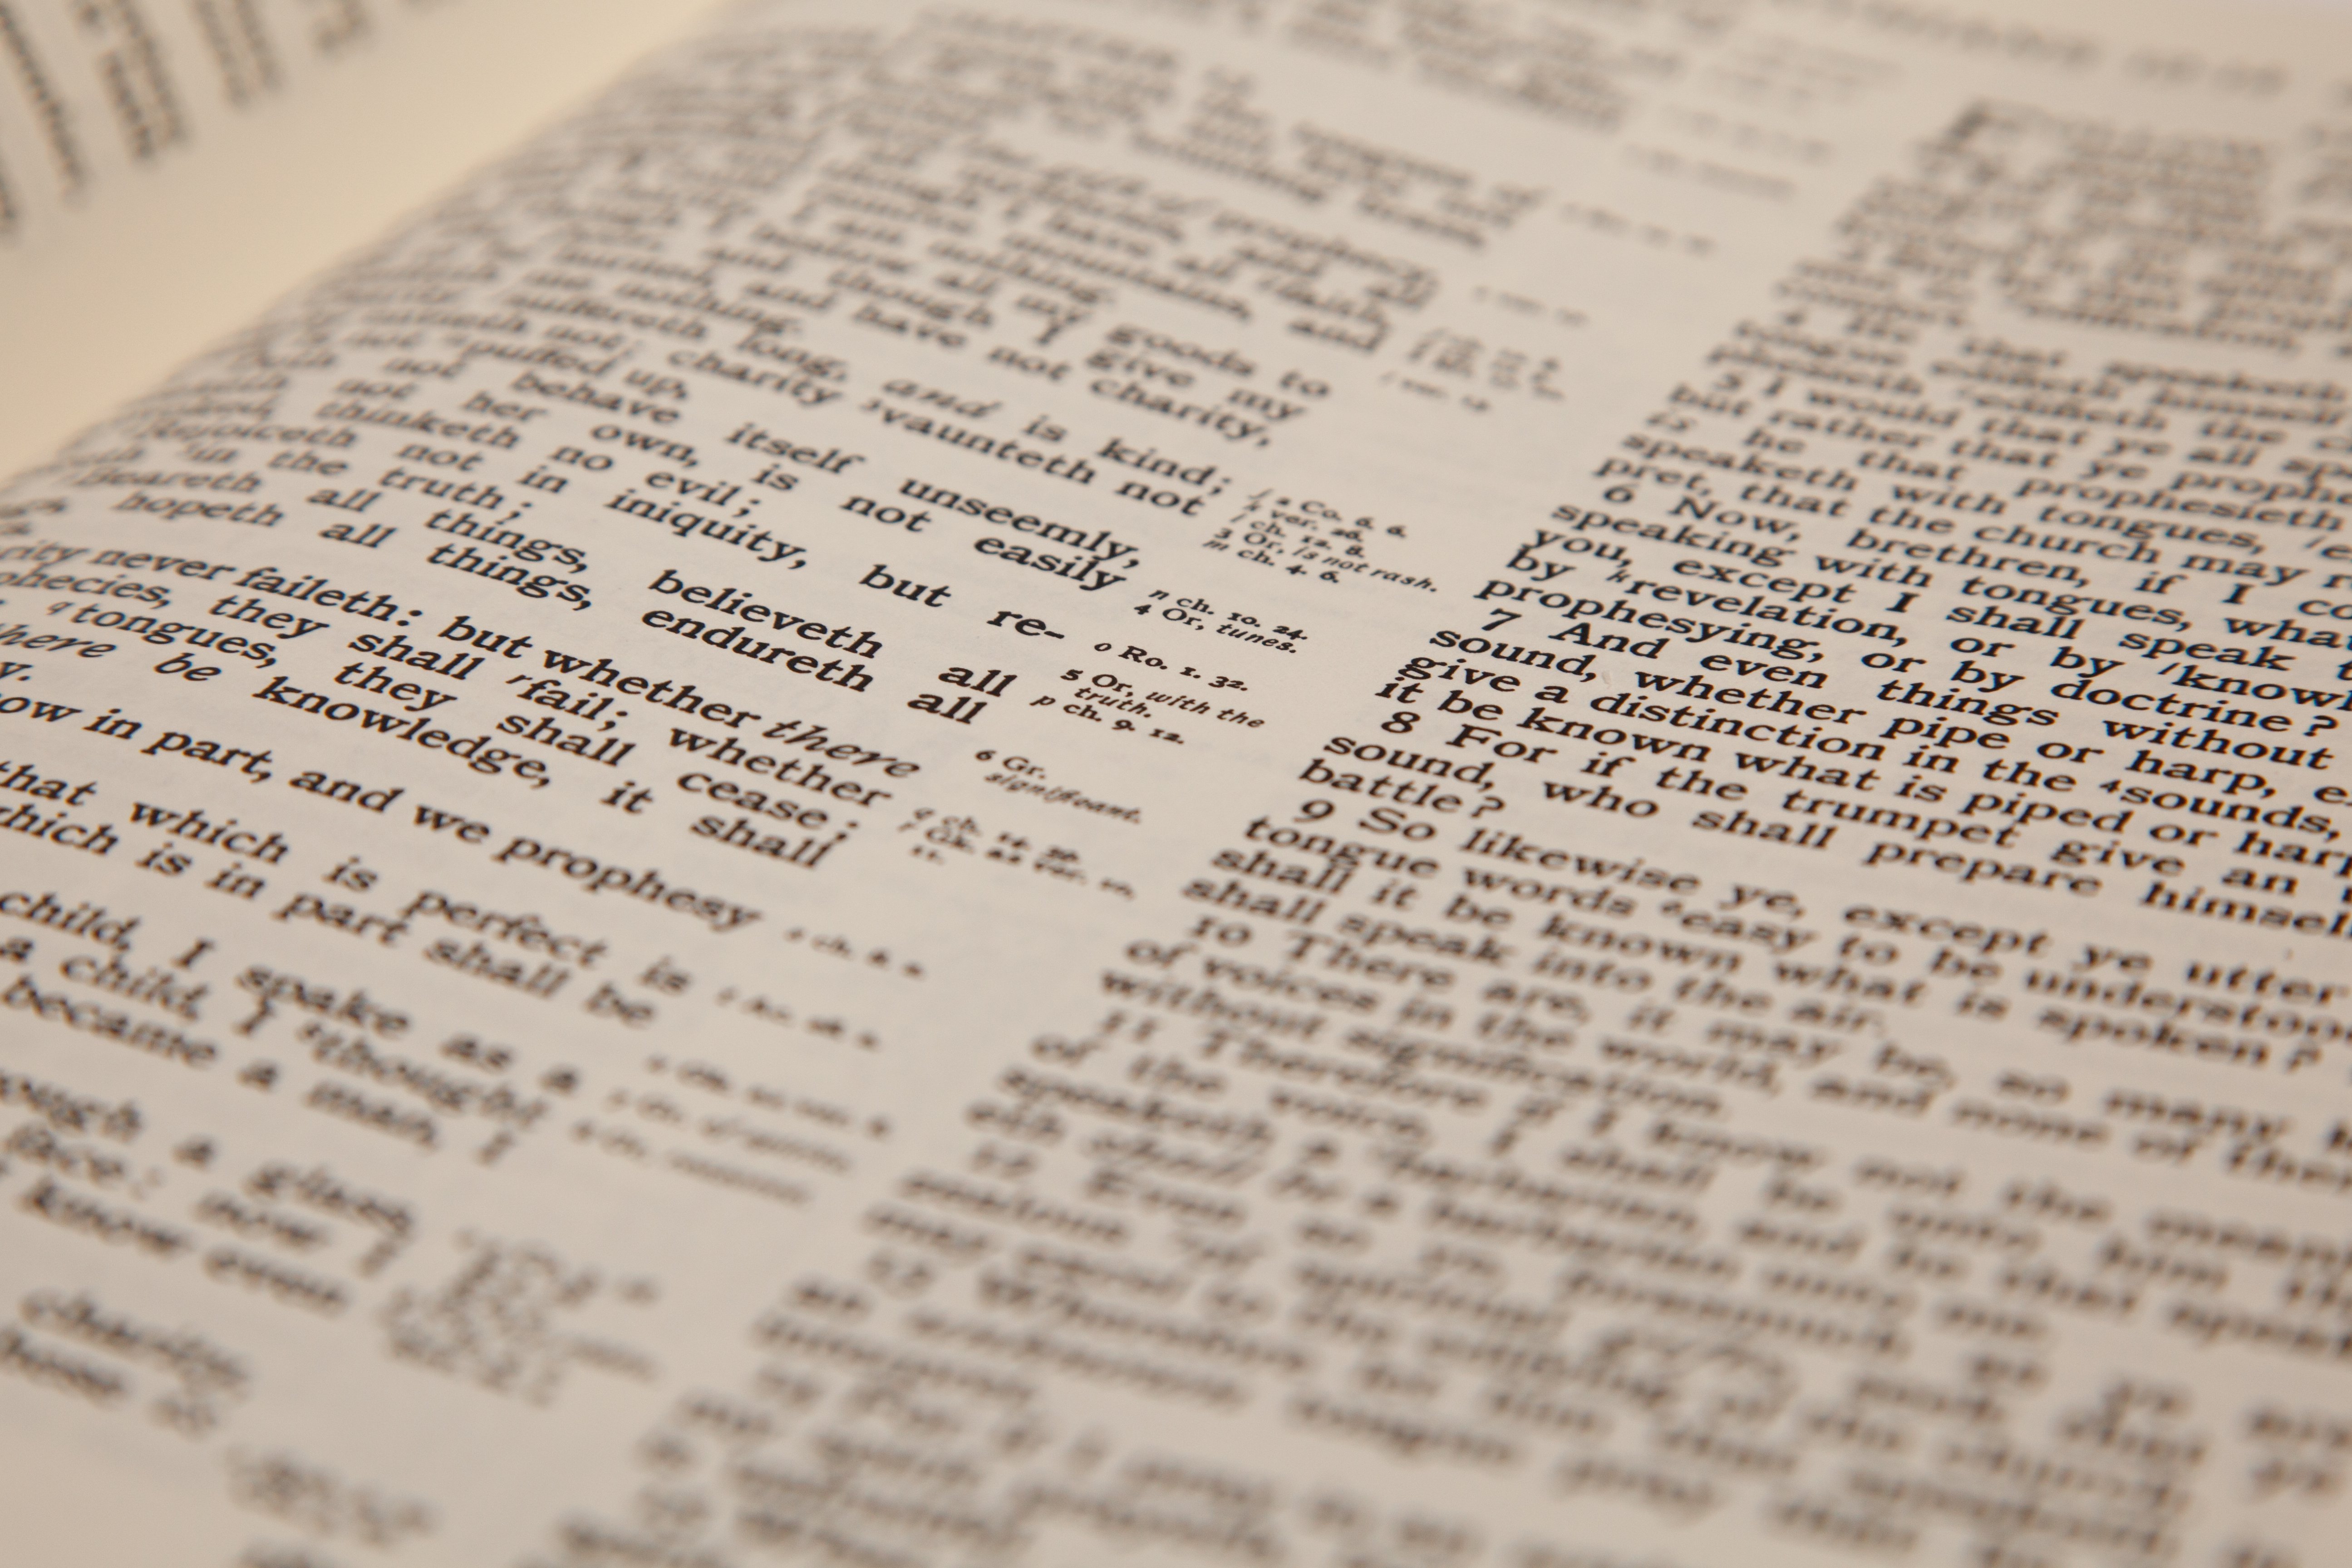
writing, book, open, newspaper, pattern, print, religion, christian, paper, page, bible, brand, font, religious, design, text, faith, handwriting, christianity, worship, holy, document, god, script, spirituality